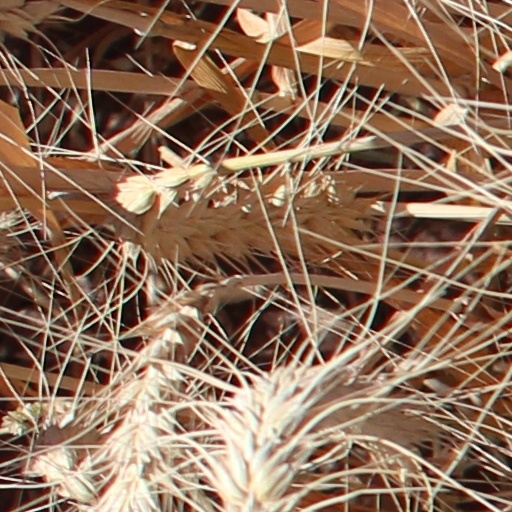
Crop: wheat